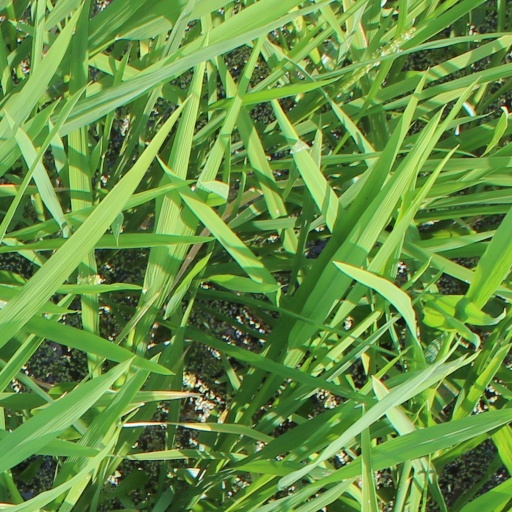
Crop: rice